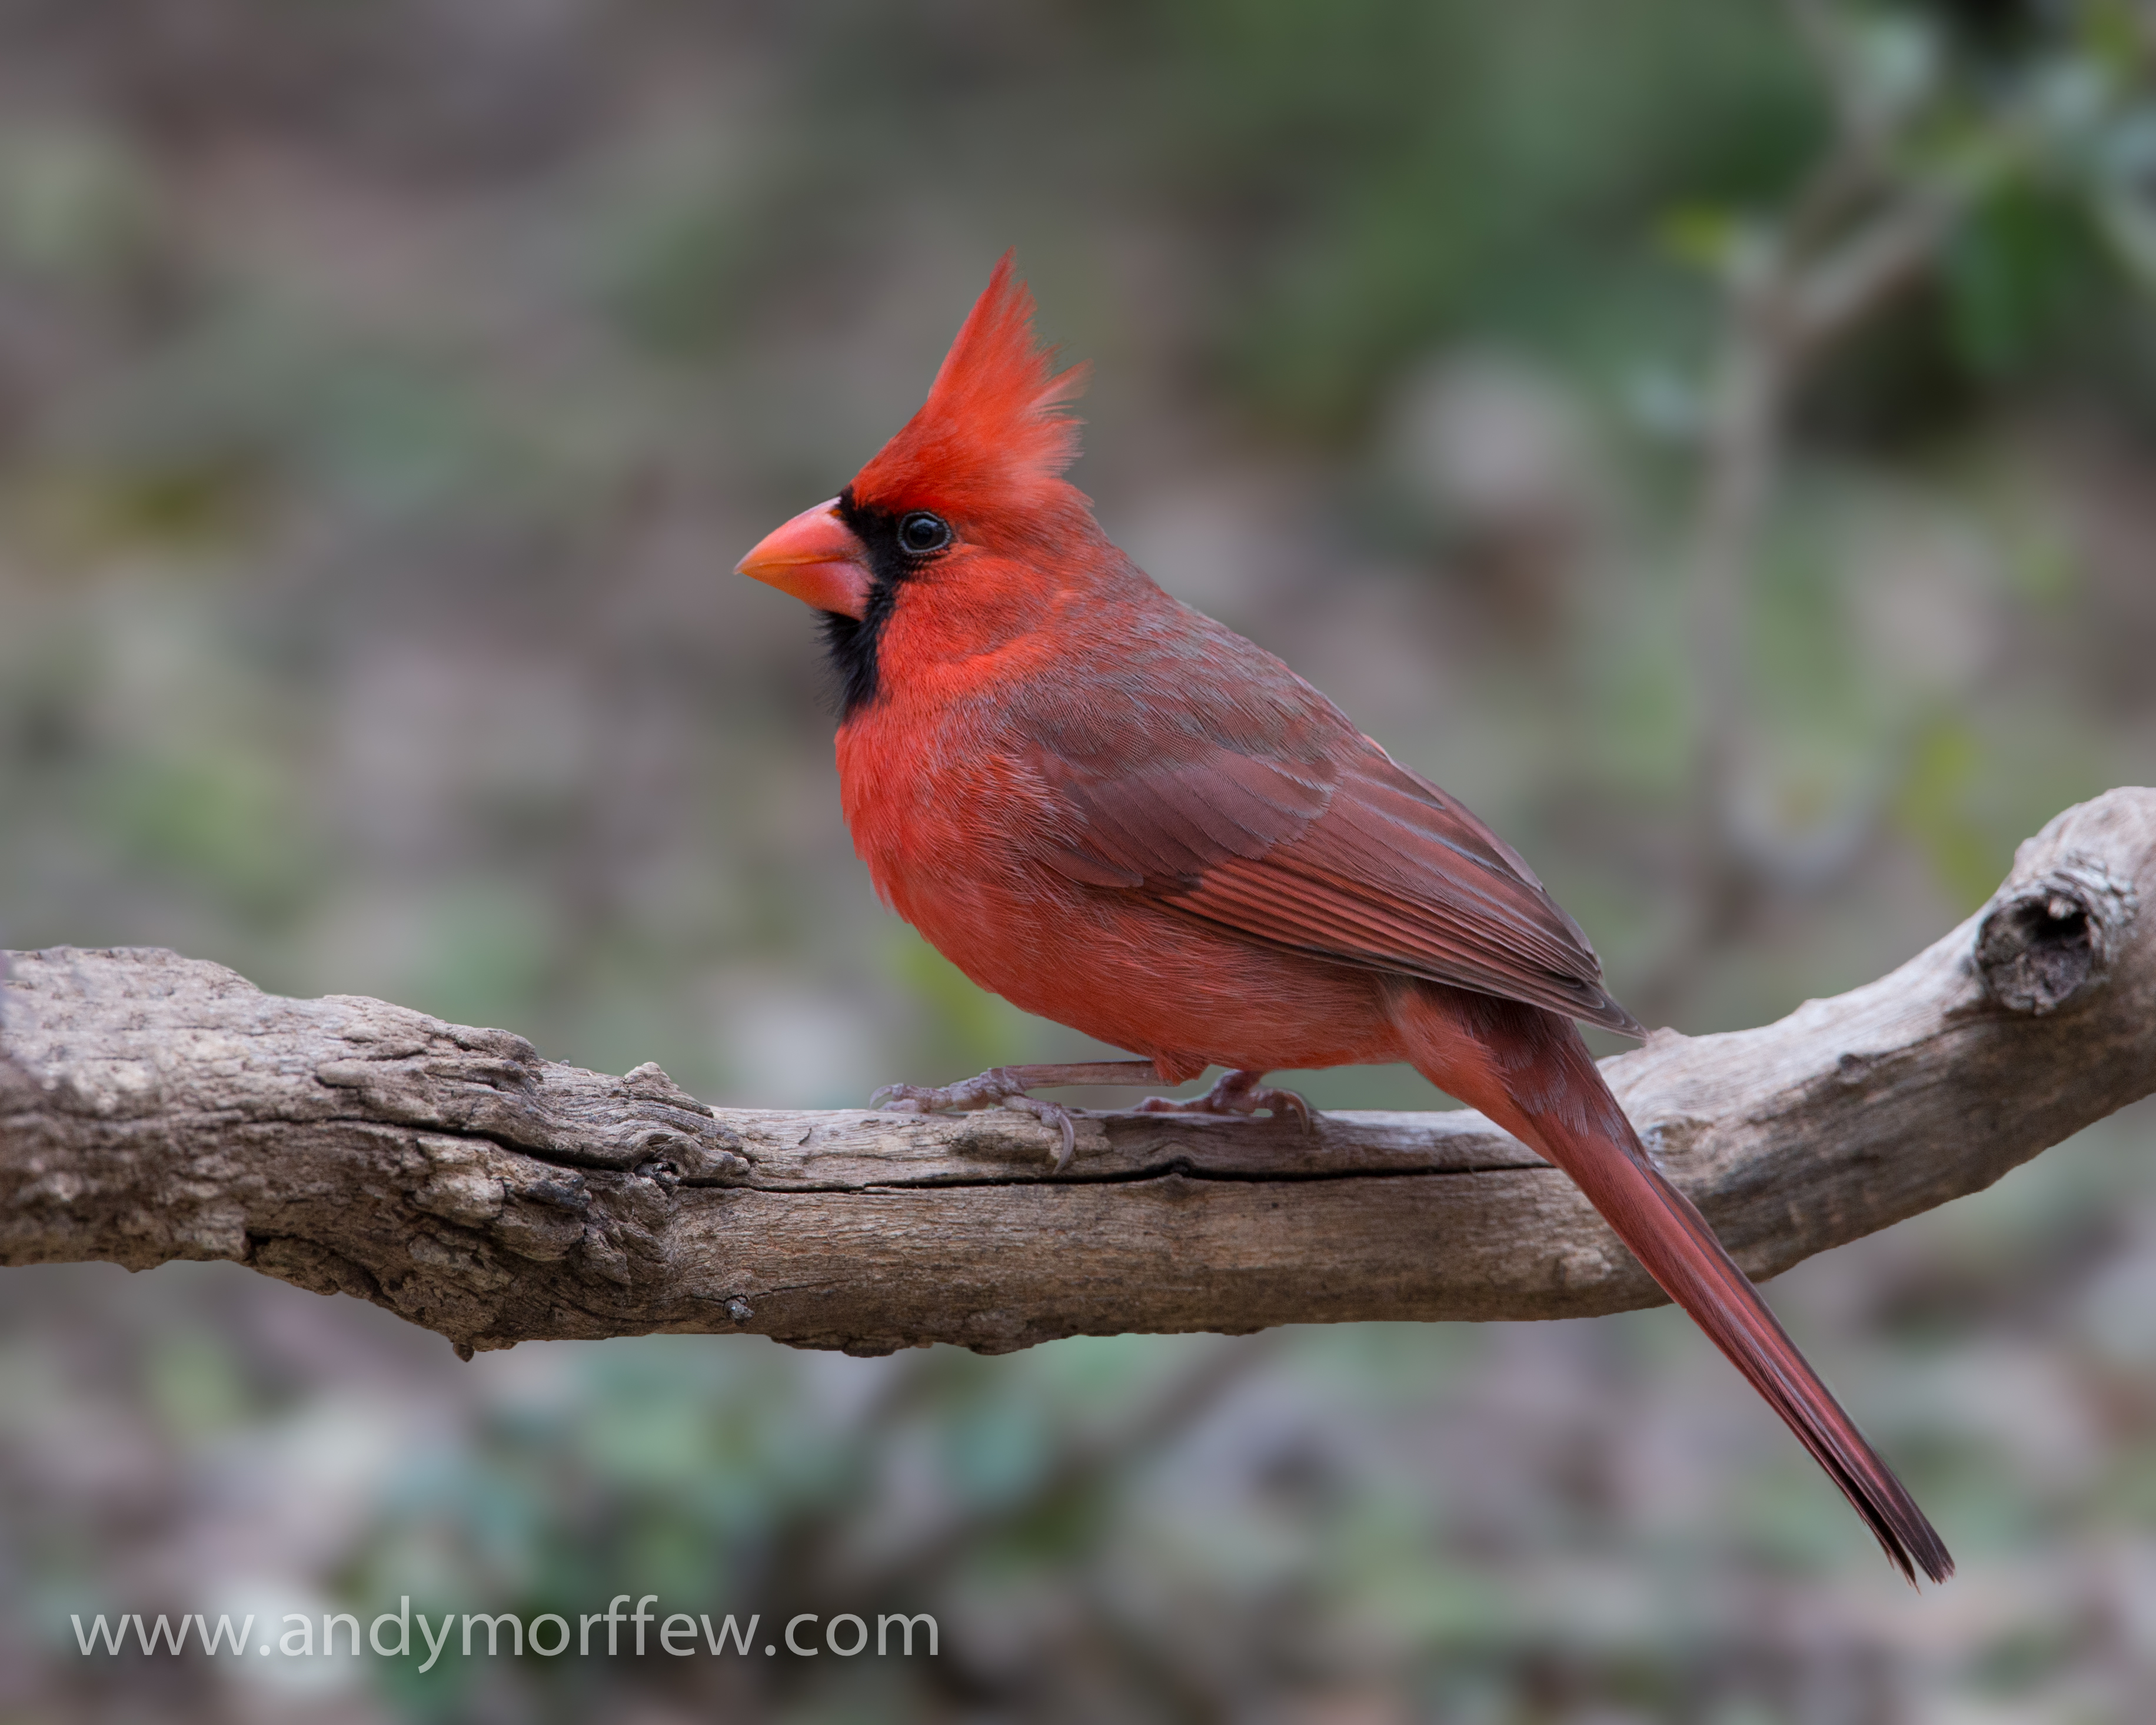
bird, male, wildlife, beak, fauna, vertebrate, finch, cardinal, andymorffew, morffew, northerncardinal, southtexas, old world flycatcher, perching bird, emberizidae, nightingale